Léon Dostert

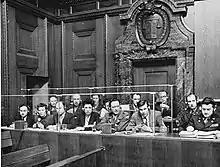
right: Dostert

Dostert by 1945 had been appointed to the rank of colonel in the U.S. Army, and served at SHAEF headquarters as director of the Translation Office. It is noted in the WWII Diary of Lt. Gen. John C. H. Lee, commanding general of logistics and the Communications Zone, ETO that on 14 June 1945 he was present at the Arc de Triomphe. Gen. Charles de Gaulle decorated Gen. of the Army Dwight D. Eisenhower with the French Order of Liberation. Lee noted that Eisenhower "made a very fine speech which was exceedingly well translated into French by Colonel Dostert." Dostert was responsible for translation at the Nuremberg Trials, creating and staffing the series of sound booths where soldiers would hear the speaker in any language, and translate it to either English or German for the prosecution, defense, and supervision of the Tribunal.